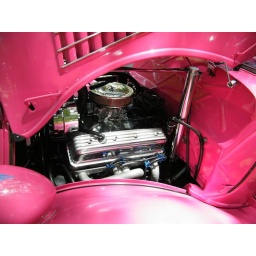
engine in pink car